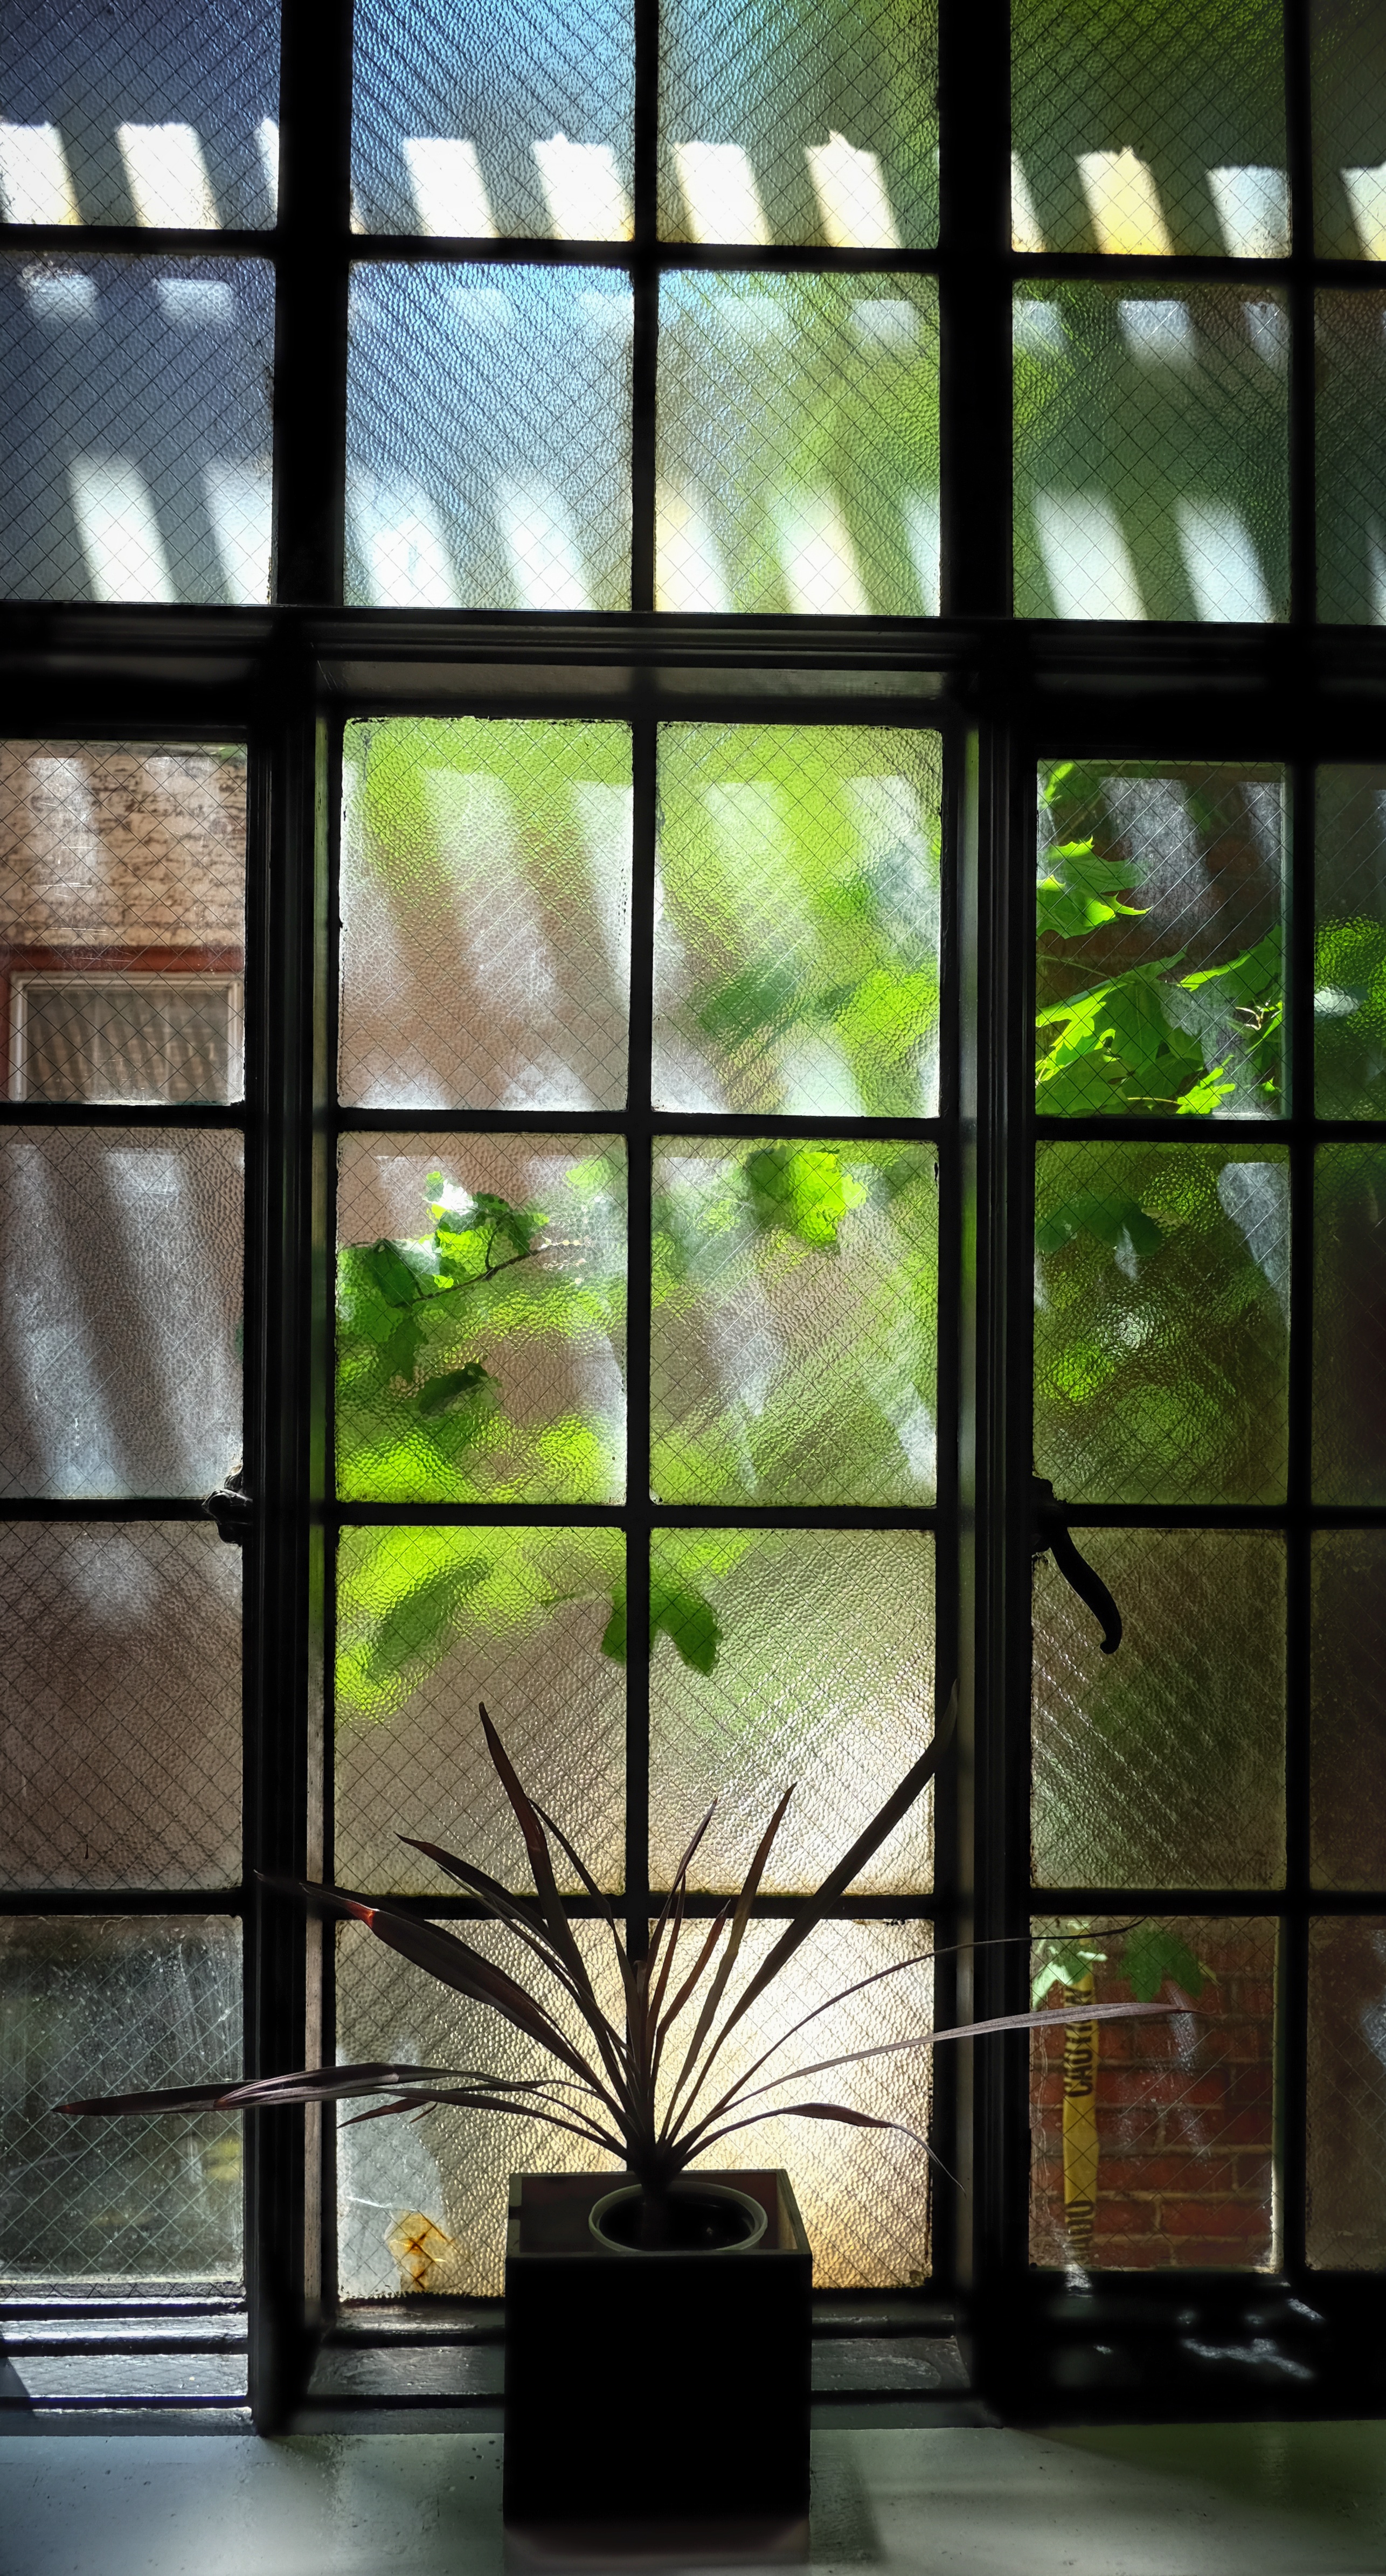
light, architecture, window, glass, wall, lighting, stained glass, interior design, design, symmetry, daylighting, window covering